Purico complex

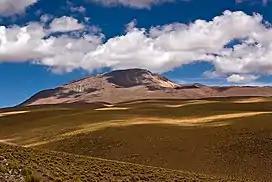
Cerro Toco

Volcanic activity after the eruption of the ignimbrite has been subdivided into the older andesitic Purico group and the younger Chascon group. The first includes Cerro Negro, Cerro Purico, Putas and Cerro Toco which assume the structure of polygenetic volcanoes, while the latter is taken to include Aspero, El Cerillo/Chajnantor and El Chascon which are lava dome-lava flow structures. The Chascon group of domes is also the only one which contains mafic xenoliths.